Hungarian cuisine

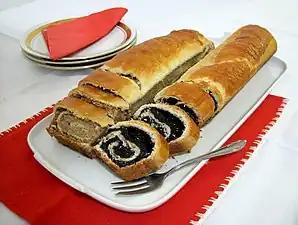
"Bejgli", poppy seed roll

There is also a lot of superstition attached to New Year's food: on New Year's Eve, a coin is baked into the pogácsa. Whoever finds the lucky coin will have a lucky and prosperous New Year. But all the scones have to be gone before midnight, otherwise everything goes the other way.